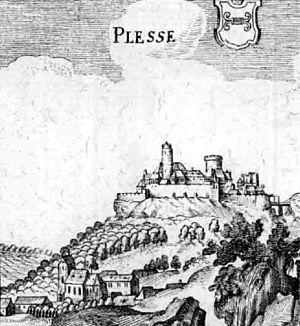
La famille von Plessen est une famille de la noblesse immémoriale du Holstein et du Mecklembourg, dont les racines se trouvent au château de Plesse, au nord de la ville de Göttingen de l'ancien duché de Saxe.